The Legend of Leonora

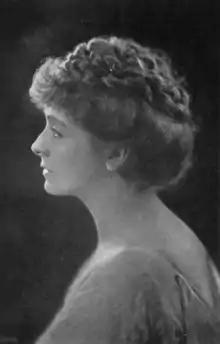
Maude Adams in "The Legend of Leonora" (1914)

The Legend of Leonora is a play by J. M. Barrie. It was featured on Broadway at the Empire Theatre in January 1914 and starred Maude Adams, running for 136 performances. The play first appeared briefly in London in September 1913 under the title "The Adored One".